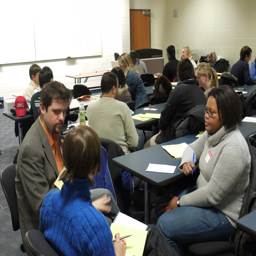
students working in a group